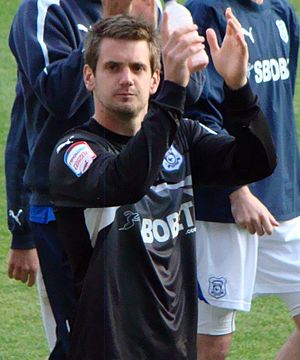
Tom Heaton
Thomas David "Tom" Heaton er en engelsk fodboldspiller der i øjeblikker spiller som målmand for Burnley F.C. som han skiftede til i sommeren 2013 fra Bristol City.